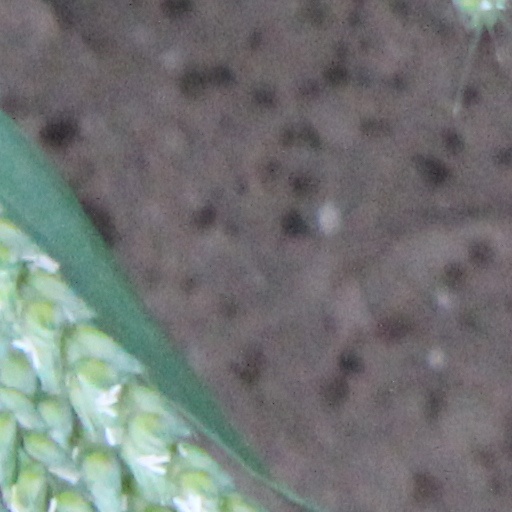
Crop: wheat